History of Baldwin Wallace University

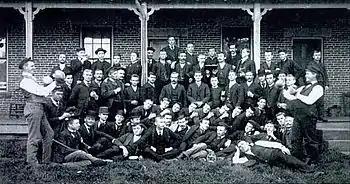
Group of students in front of German Methodist Orphan Asylum (present-day Kohler Hall)

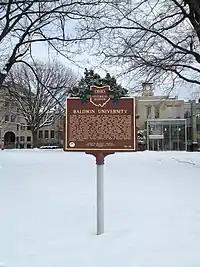
Baldwin Wallace University Historic Marker

The history of Baldwin Wallace University dates back to 1828, when co-founder John Baldwin settled in present-day Berea, Ohio. His founding eventually established Baldwin–Wallace College. This founding of present-day Baldwin Wallace University began when Baldwin Institute was established in 1845. With the help of James Wallace, Baldwin Institute began offering college courses. Eventually, in 1863, a resolution established a separate school from Baldwin University to serve the booming local German population called German Wallace College. Originally part of Baldwin Institute, German Wallace College was established just down the road. As a result of financial hardships the schools merged in 1913, forming Baldwin-Wallace College. In 2010, several buildings were added to the National Register of Historic Places combining the former Lyceum Village Square and German Wallace College to form the BW South Campus Historic District. In 2012, Baldwin-Wallace College became Baldwin Wallace University and established the BW North Campus Historic District. The Conservatory is home to the Baldwin-Wallace Bach Festival, the oldest collegiate Bach Festival and the second-oldest Bach festival in the United States honoring Johann Sebastian Bach.